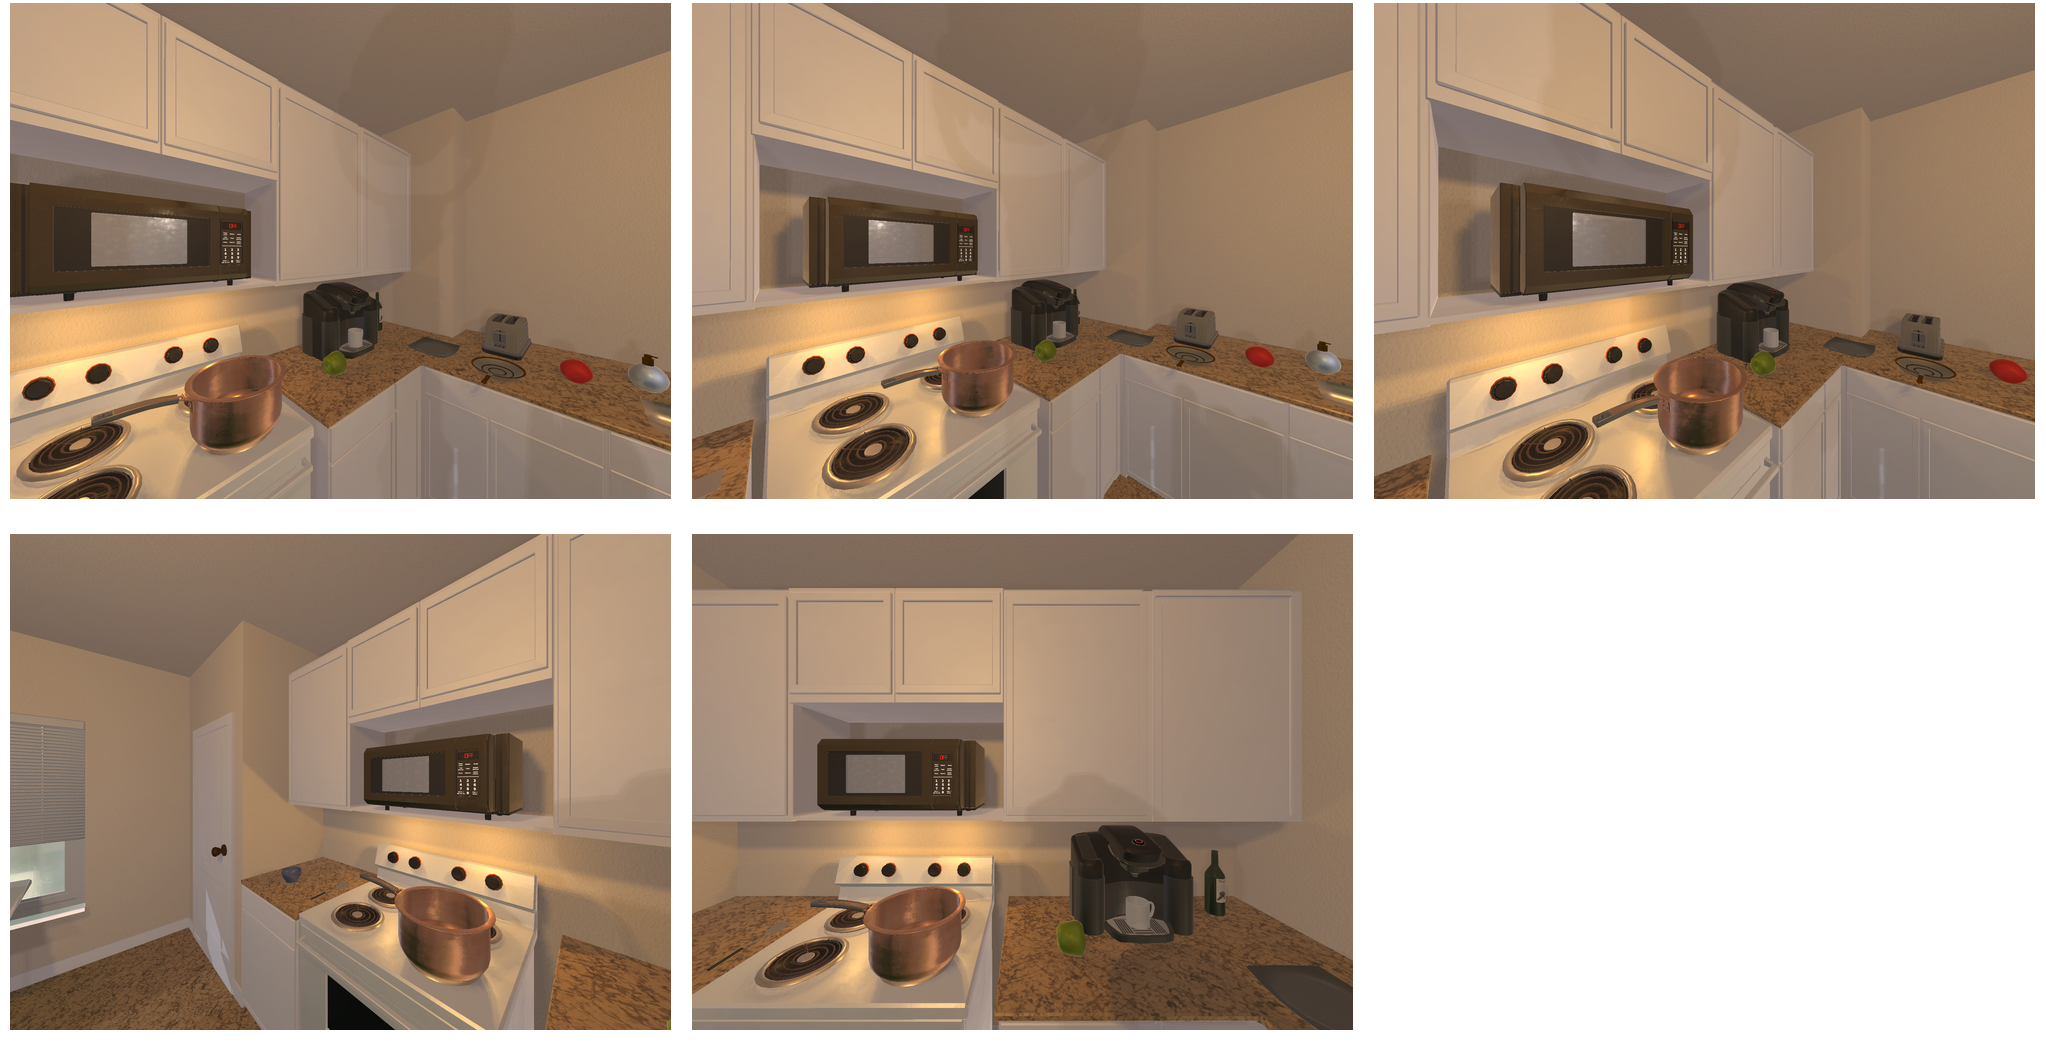Task instruction: Open the microwave oven.
Answer: {"task_instruction": "Open the microwave oven.", "nodes": ["handle", "microwave oven"], "edges": [{"functional_relationship": "openorclose", "object1": "handle", "object2": "microwave oven", "spatial_relations": ["in_front_of", "close"], "is_touching": true}], "action_type": "pull", "function_type": "open_close_control"}